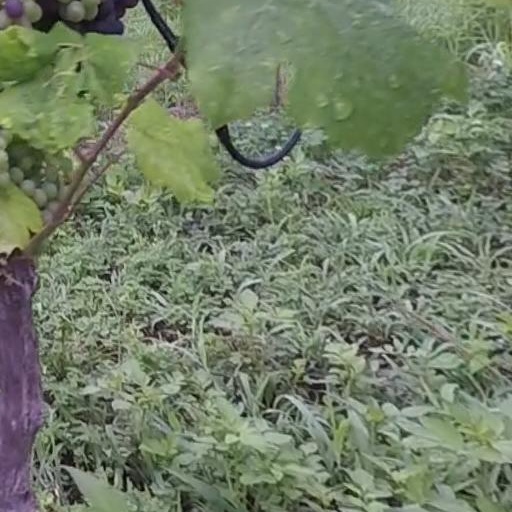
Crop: grape